Flag of India

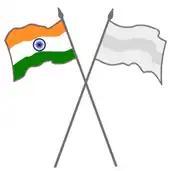
Placement protocol for the Indian flag with another country's flag

At the end of the appeals process, the case was heard by the Supreme Court of India; the court ruled in Jindal's favour, asking the Government of India to consider the matter. The Union Cabinet of India then amended the Indian Flag Code with effect from 26 January 2002, allowing private citizens to hoist the flag on any day of the year, subject to their safeguarding the dignity, honour and respect of the flag. It is also held that the code was not a statute and restrictions under the code ought to be followed; also, the right to fly the flag is a qualified right, unlike the absolute rights guaranteed to citizens, and should be interpreted in the context of Article 19 of the Constitution of India.